Deshastha Brahmin

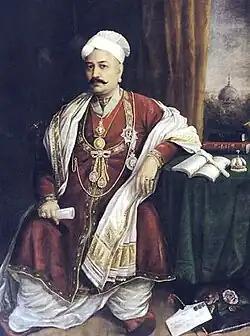
Madhavarao Tanjavarkar (born 1828, died 4 April 1891), a descendant of Deshastha Brahmins with the last name Tanjavarkar or Thanjavurkar

The valleys of the Krishna and Godavari rivers, and the plateaus of the Western Ghats (Sahyadri hills), are collectively called the Desha – the original home of the Deshastha Brahmins.